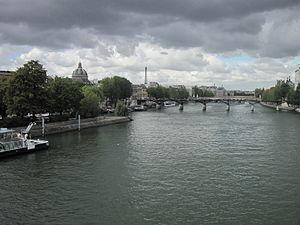
Ces tableaux présentent le classement non exhaustif des fleuves de France, selon leur longueur sur le territoire national. Les rivières du pays sont traitées dans un article séparé.
La Seine est un fleuve français, long de 774,76 kilomètres, qui coule dans le Bassin parisien et arrose notamment Troyes, Paris, Rouen et Le Havre. Sa source se situe à 446 m d'altitude à Source-Seine, en Côte-d'Or, sur le plateau de Langres. Son cours a une orientation générale du sud-est au nord-ouest. La Seine se jette dans la Manche entre Le Havre et Honfleur. Son bassin versant, d'une superficie de 79 000 km², englobe près de 30 % de la population du pays.